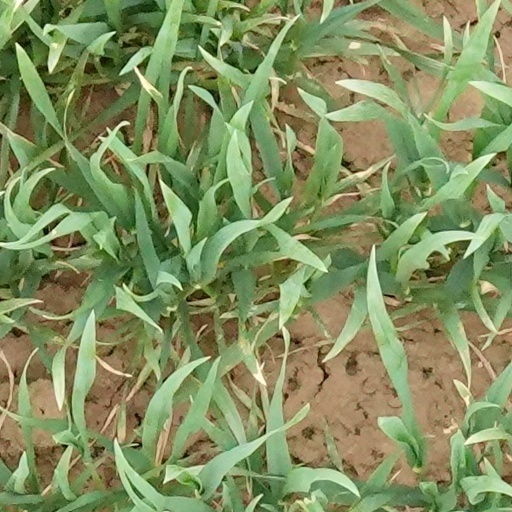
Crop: wheat